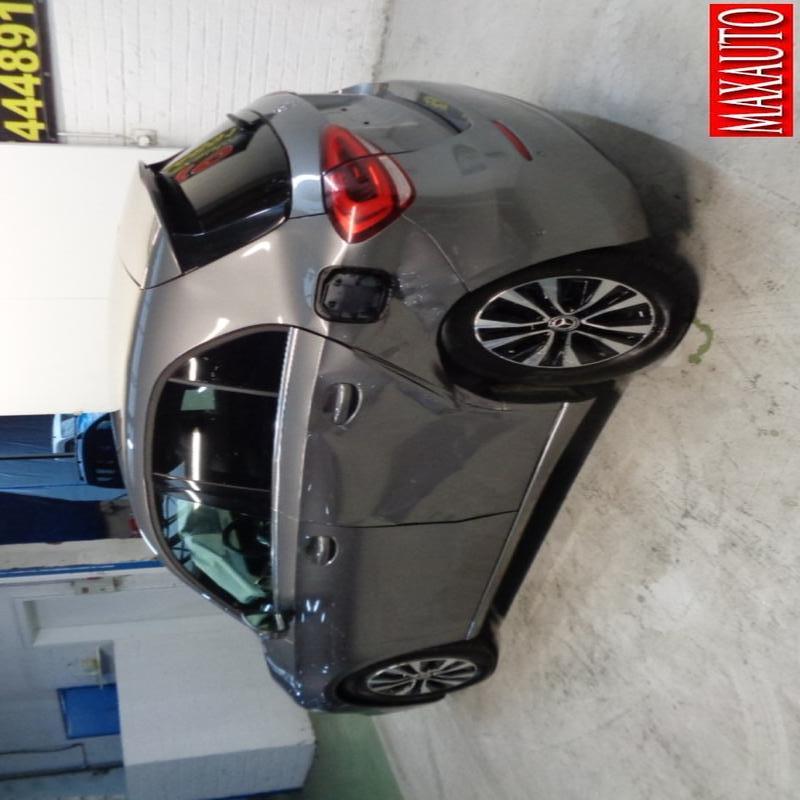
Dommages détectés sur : plaque d'immatriculation arrière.
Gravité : mineur